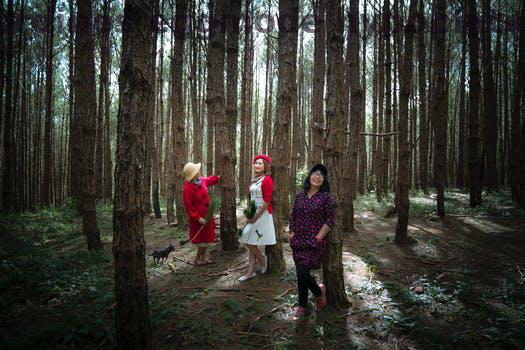
Label: Watermark